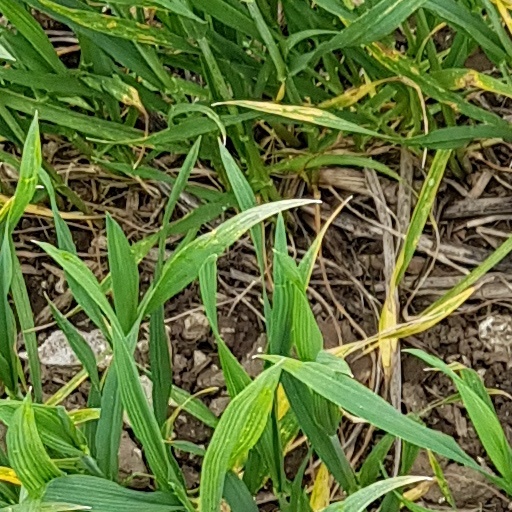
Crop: wheat